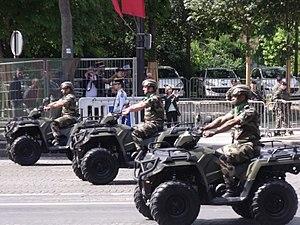
Quads Polaris utilisé par l'Armée de Terre et les forces spéciales françaises. Vus ici lors du défilé du 14 juillet 2016 sur les Champs-Élysées à Paris.
En 2020, les équipements de l'Armée de terre française rassemblent différentes sortes de véhicules et d'engins, des chars de combat, des véhicules de transport de troupe ainsi que des hélicoptères de combat. Les chiffres ci-dessous indiquent majoritairement le nombre de matériel en service auquel il faut rajouter celui stocké.
Polaris Inc est un fabricant de motoneiges et de véhicules tout-terrains de types Quad et RANGER, ainsi que de motocyclettes de marques Victory et Indian. Son siège social est situé à Medina au Minnesota. Il est un pionnier dans le domaine du transport, étant la première entreprise à avoir produit commercialement des motoneiges, et demeure l'un des quatre fabricants dans le domaine, un marché de 200 000 véhicules annuellement. Polaris est moins connu en Europe qu'en Amérique mais possède environ 25 % de la société KTM. La société est cotée en bourse et a des ventes annuelles de près de 2 milliards $US.
Le 2ᵉ régiment de hussards, est une unité de cavalerie de l'armée française, créé sous la Révolution à partir du régiment de Chamborant hussards, un régiment français d'Ancien Régime créé en 1735.